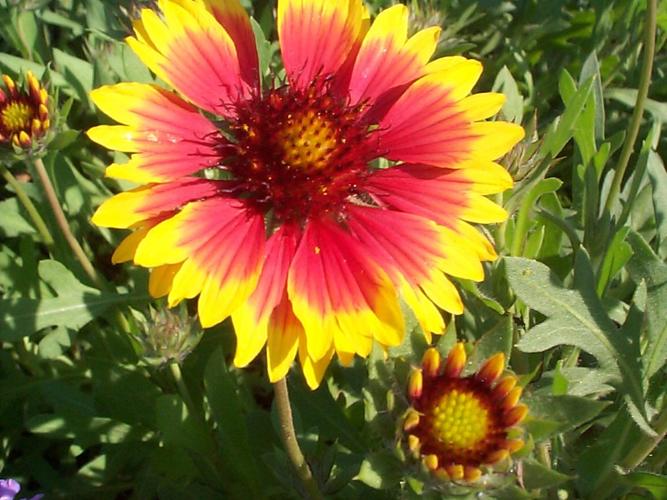
Label: blanket flower